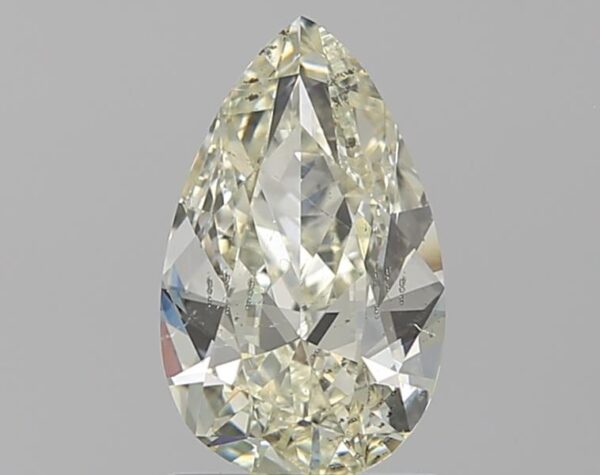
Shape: pear
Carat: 1.01
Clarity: SI1
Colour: M
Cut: VG
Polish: VG
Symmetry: GD
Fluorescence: N
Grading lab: GIA
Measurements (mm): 8.98 x 5.53 x 3.09